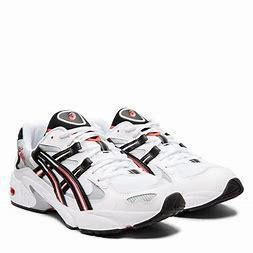
Brand: Asics
Model: Gel Kayano 5 OG